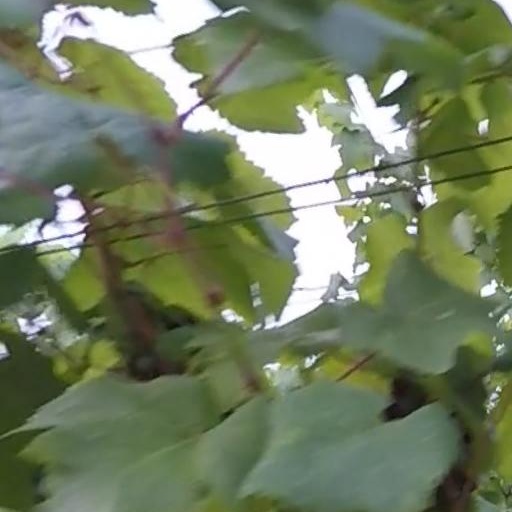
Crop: grape